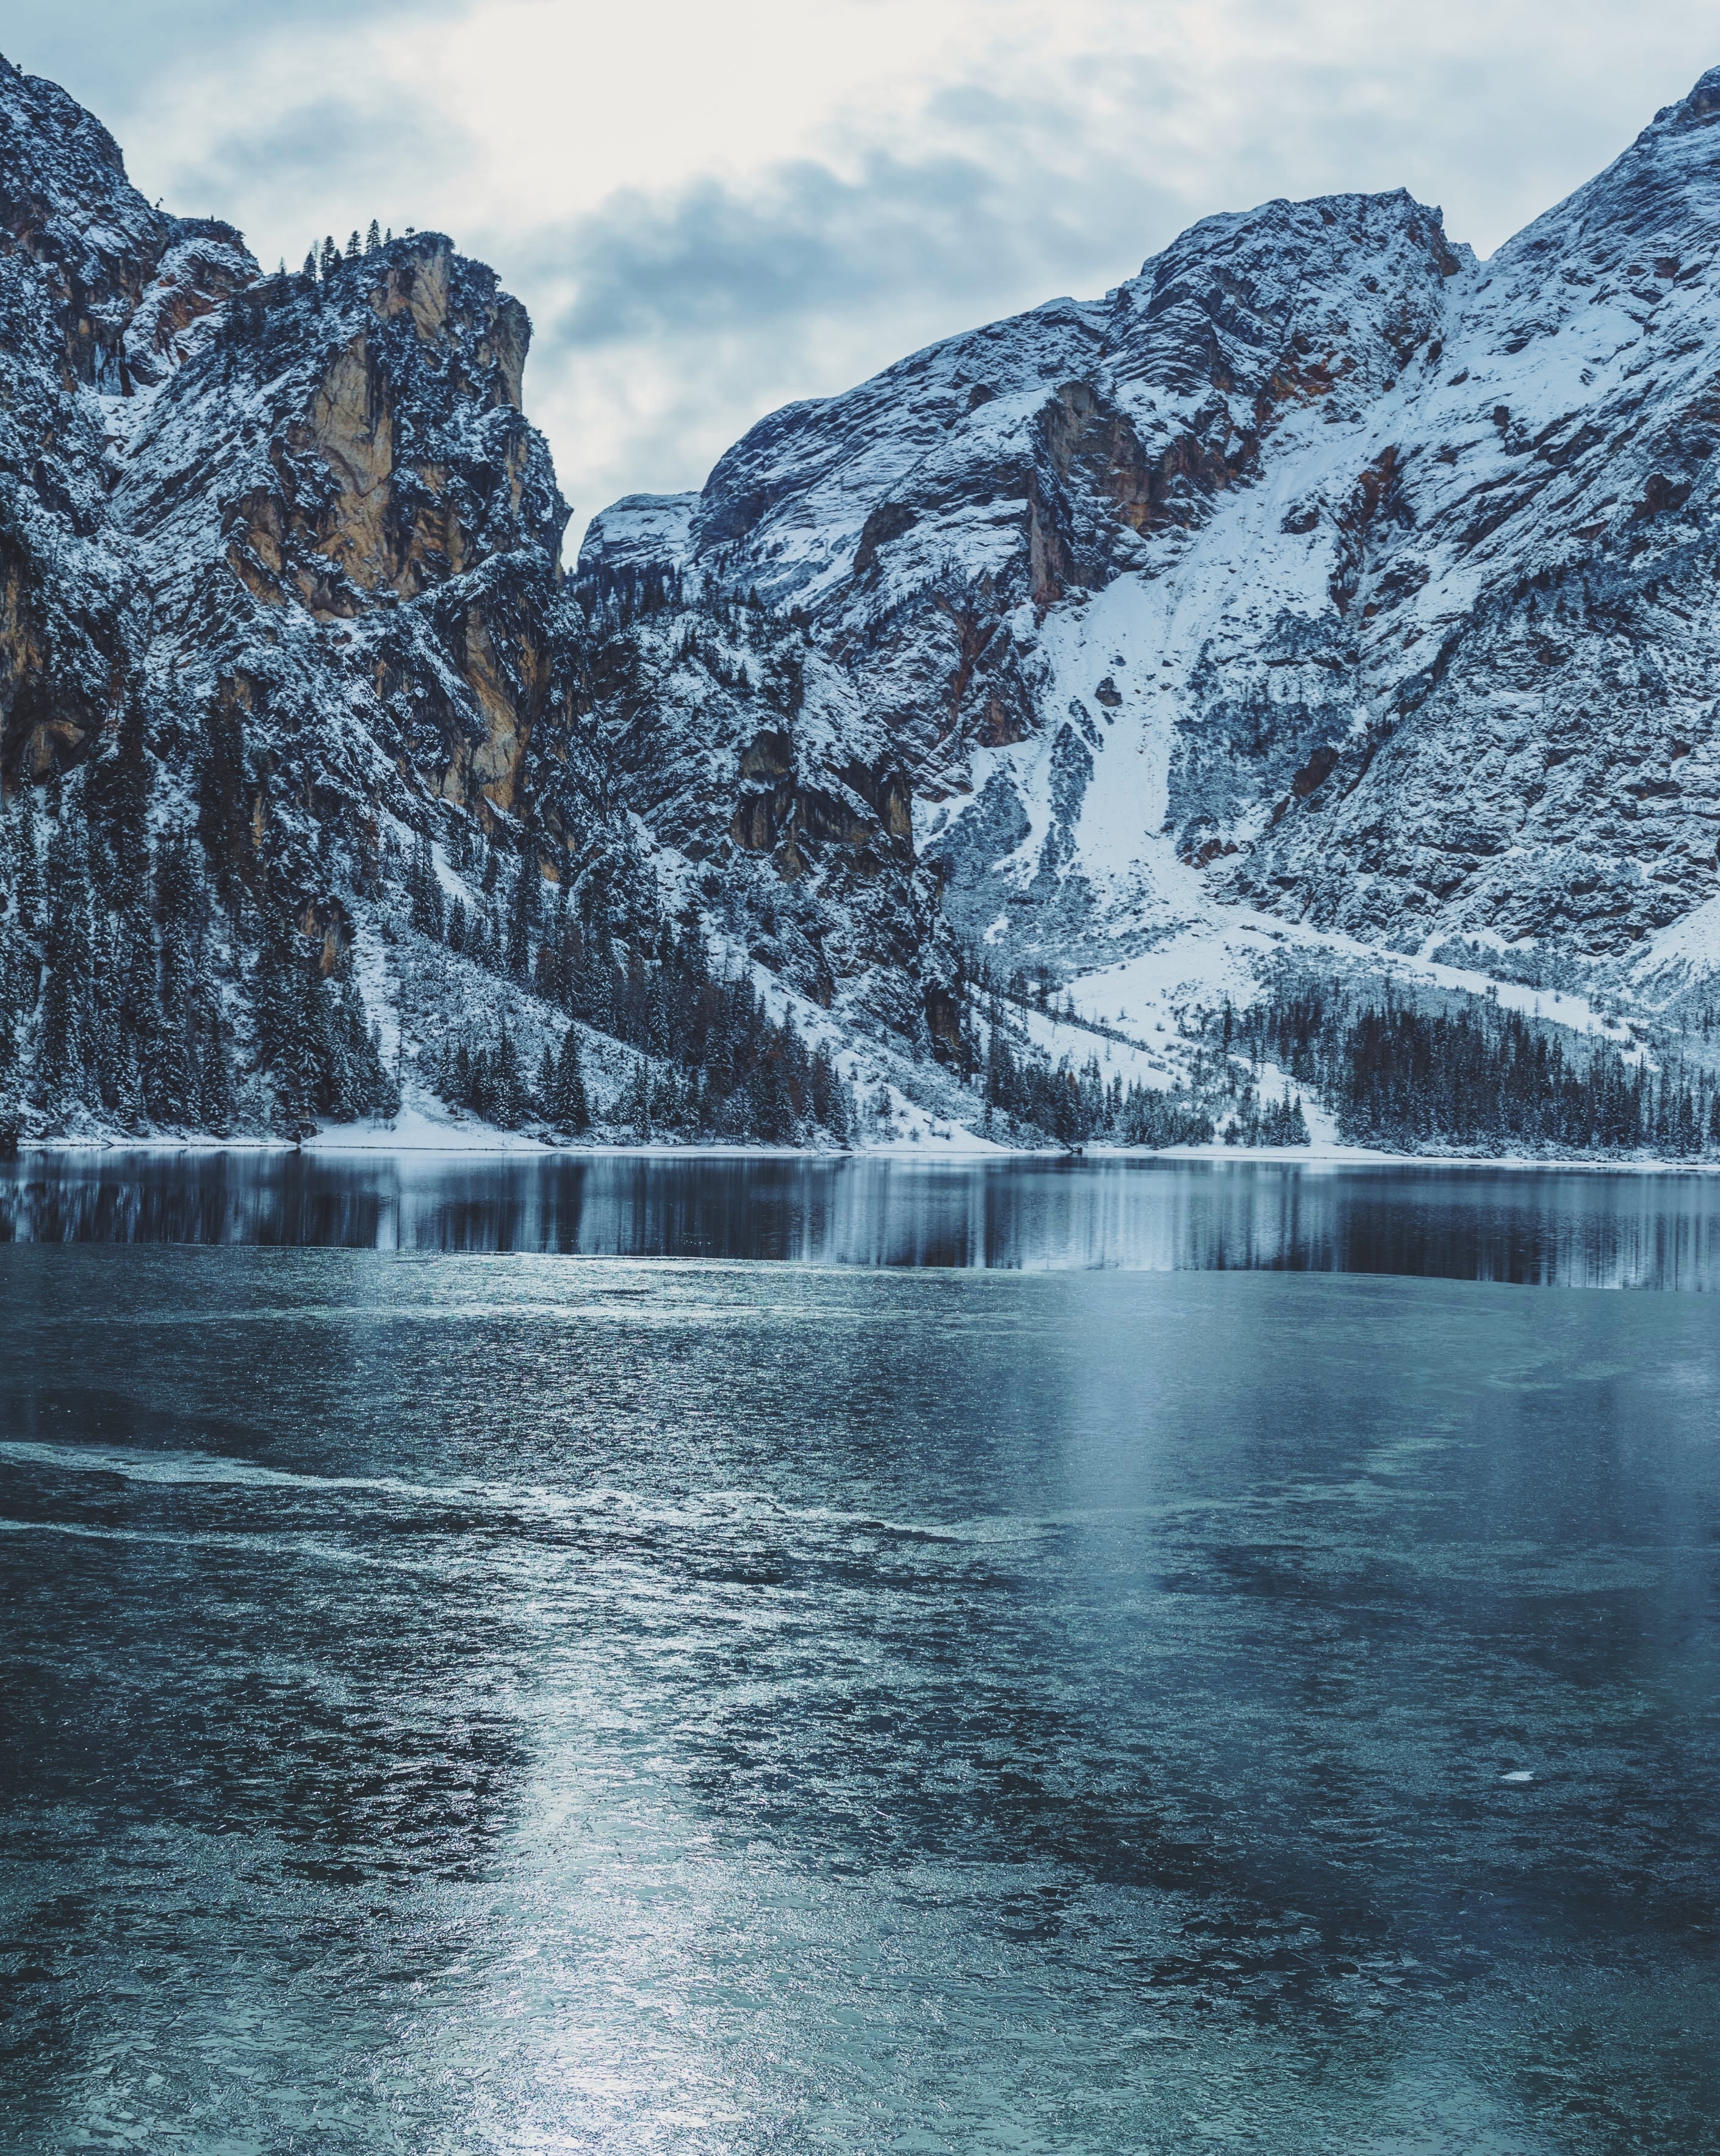
landscape, water, nature, wilderness, mountain, snow, winter, lake, mountain range, reflection, glacier, fjord, loch, landform, atmospheric phenomenon, mountainous landforms, glacial landform